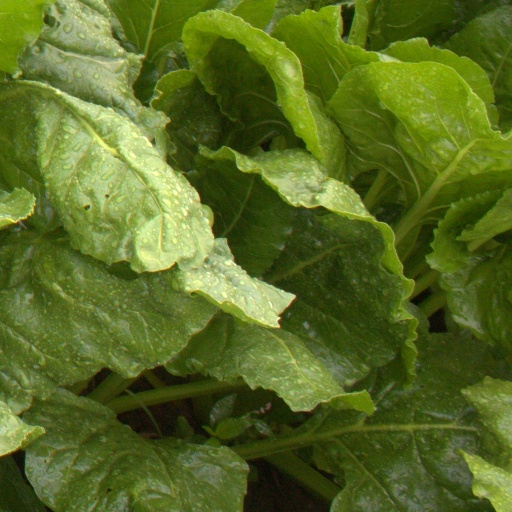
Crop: sugar beet